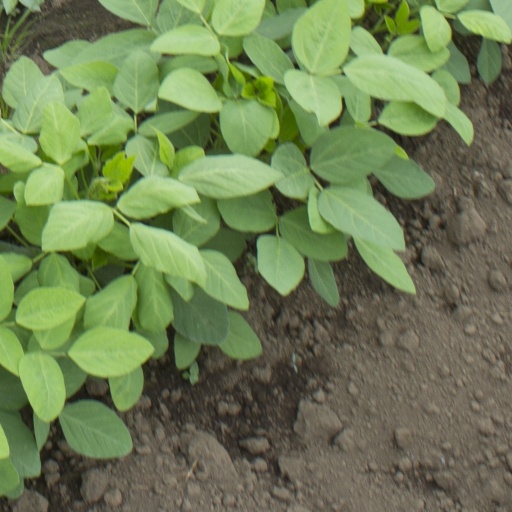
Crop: soybean